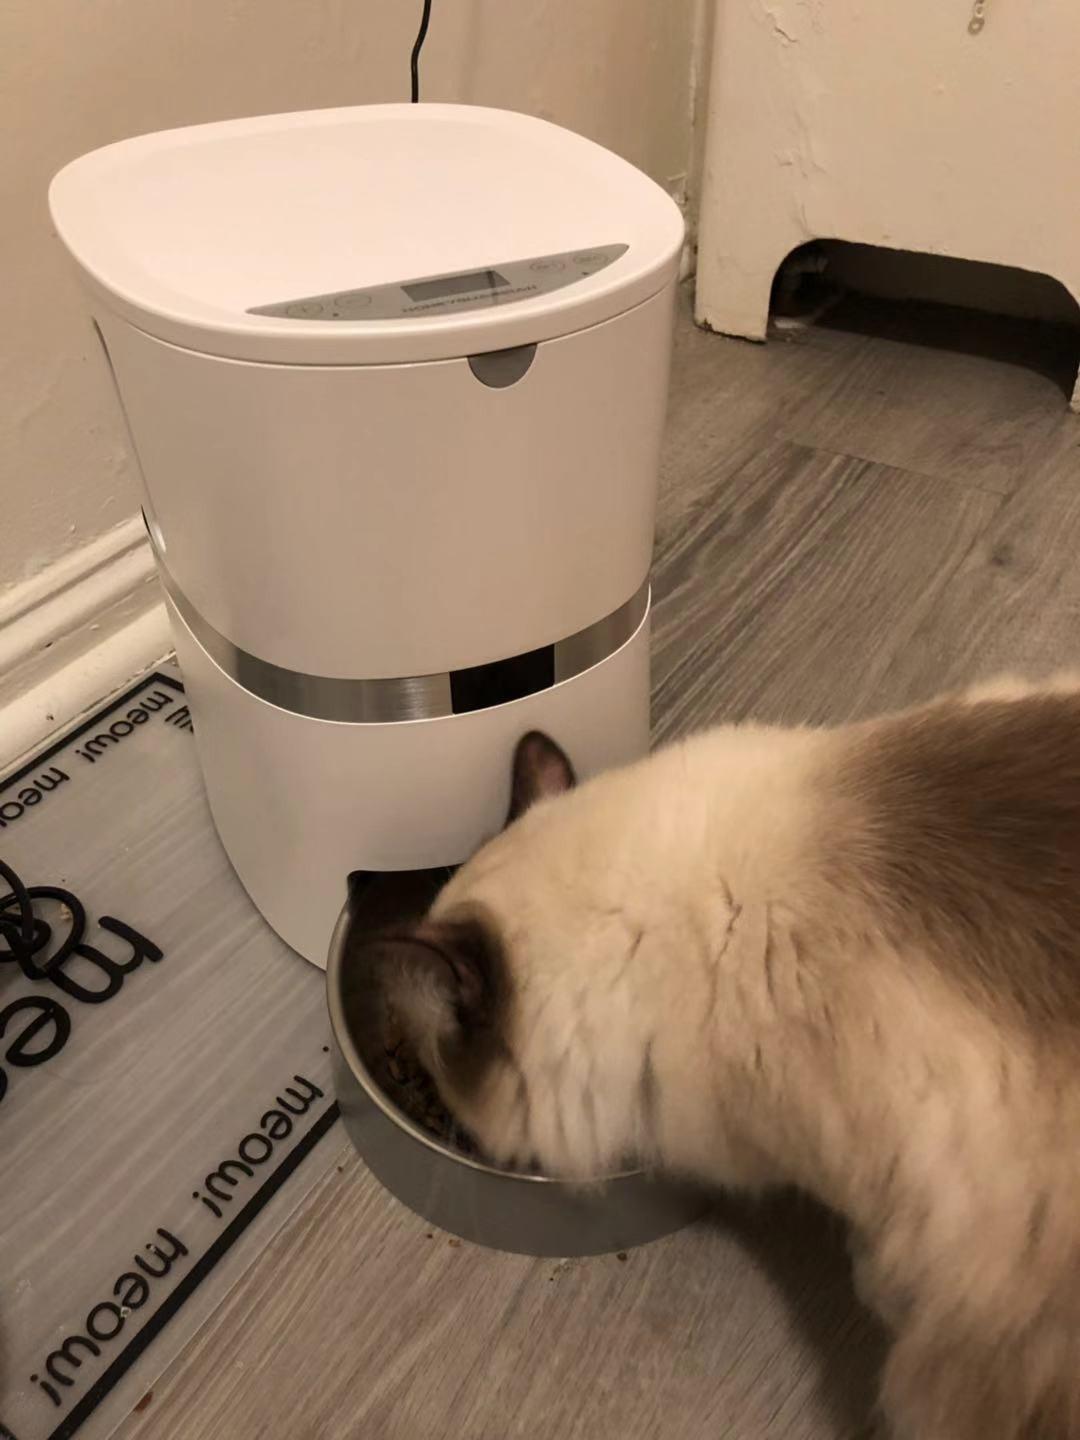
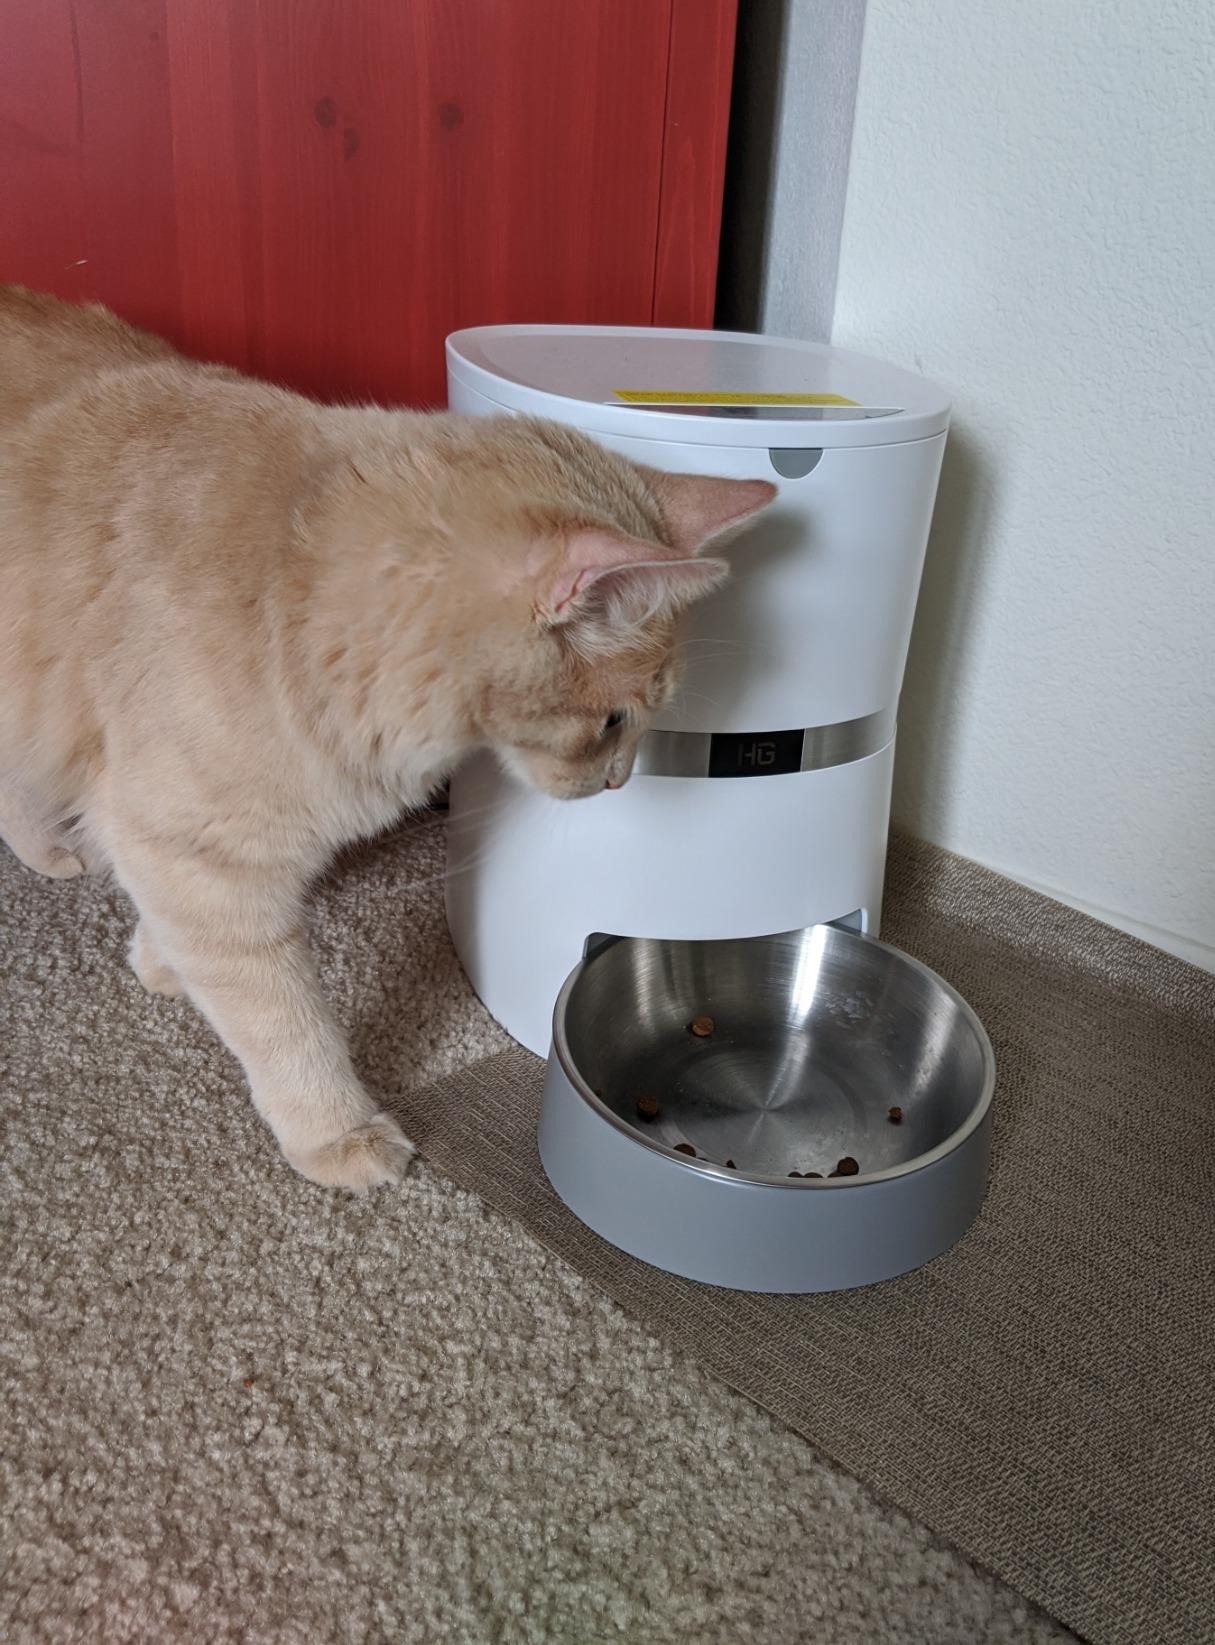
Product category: items_feeder
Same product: yes